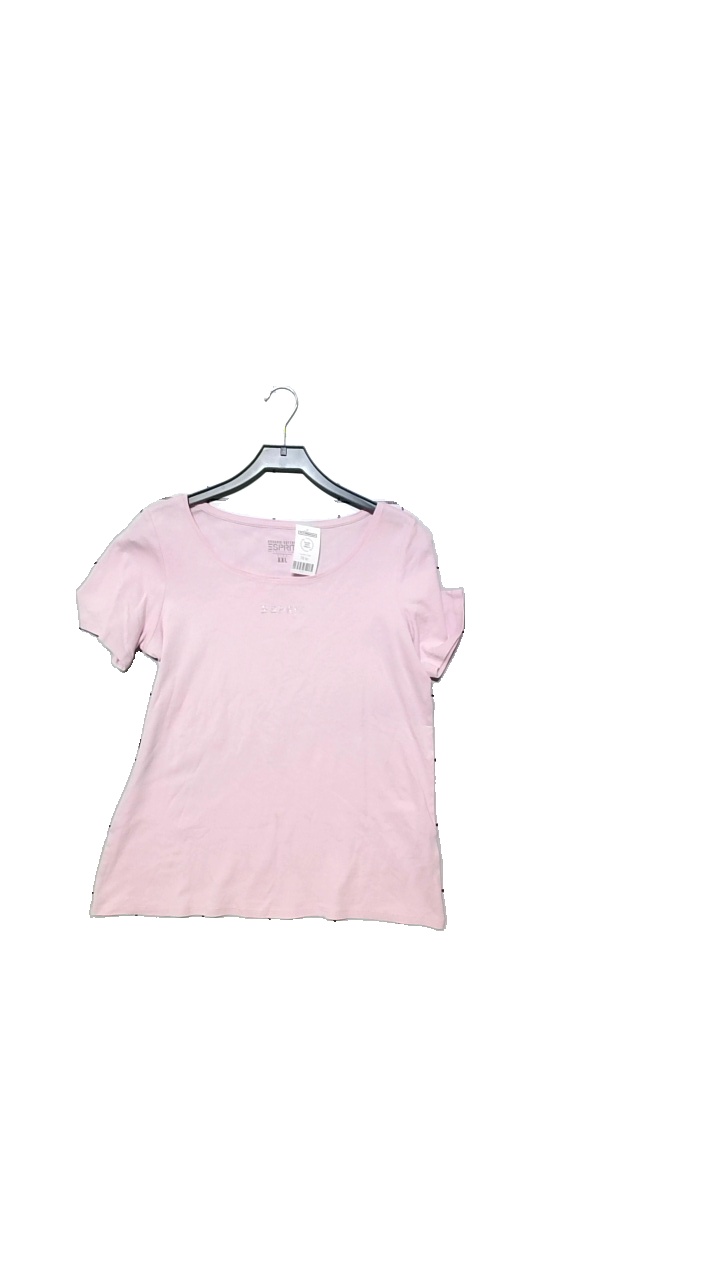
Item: T-shirt (Ladies)
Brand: Esprit
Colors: Pink
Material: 100% cotton
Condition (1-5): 4
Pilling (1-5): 4
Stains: Minor
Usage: Reuse
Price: <50